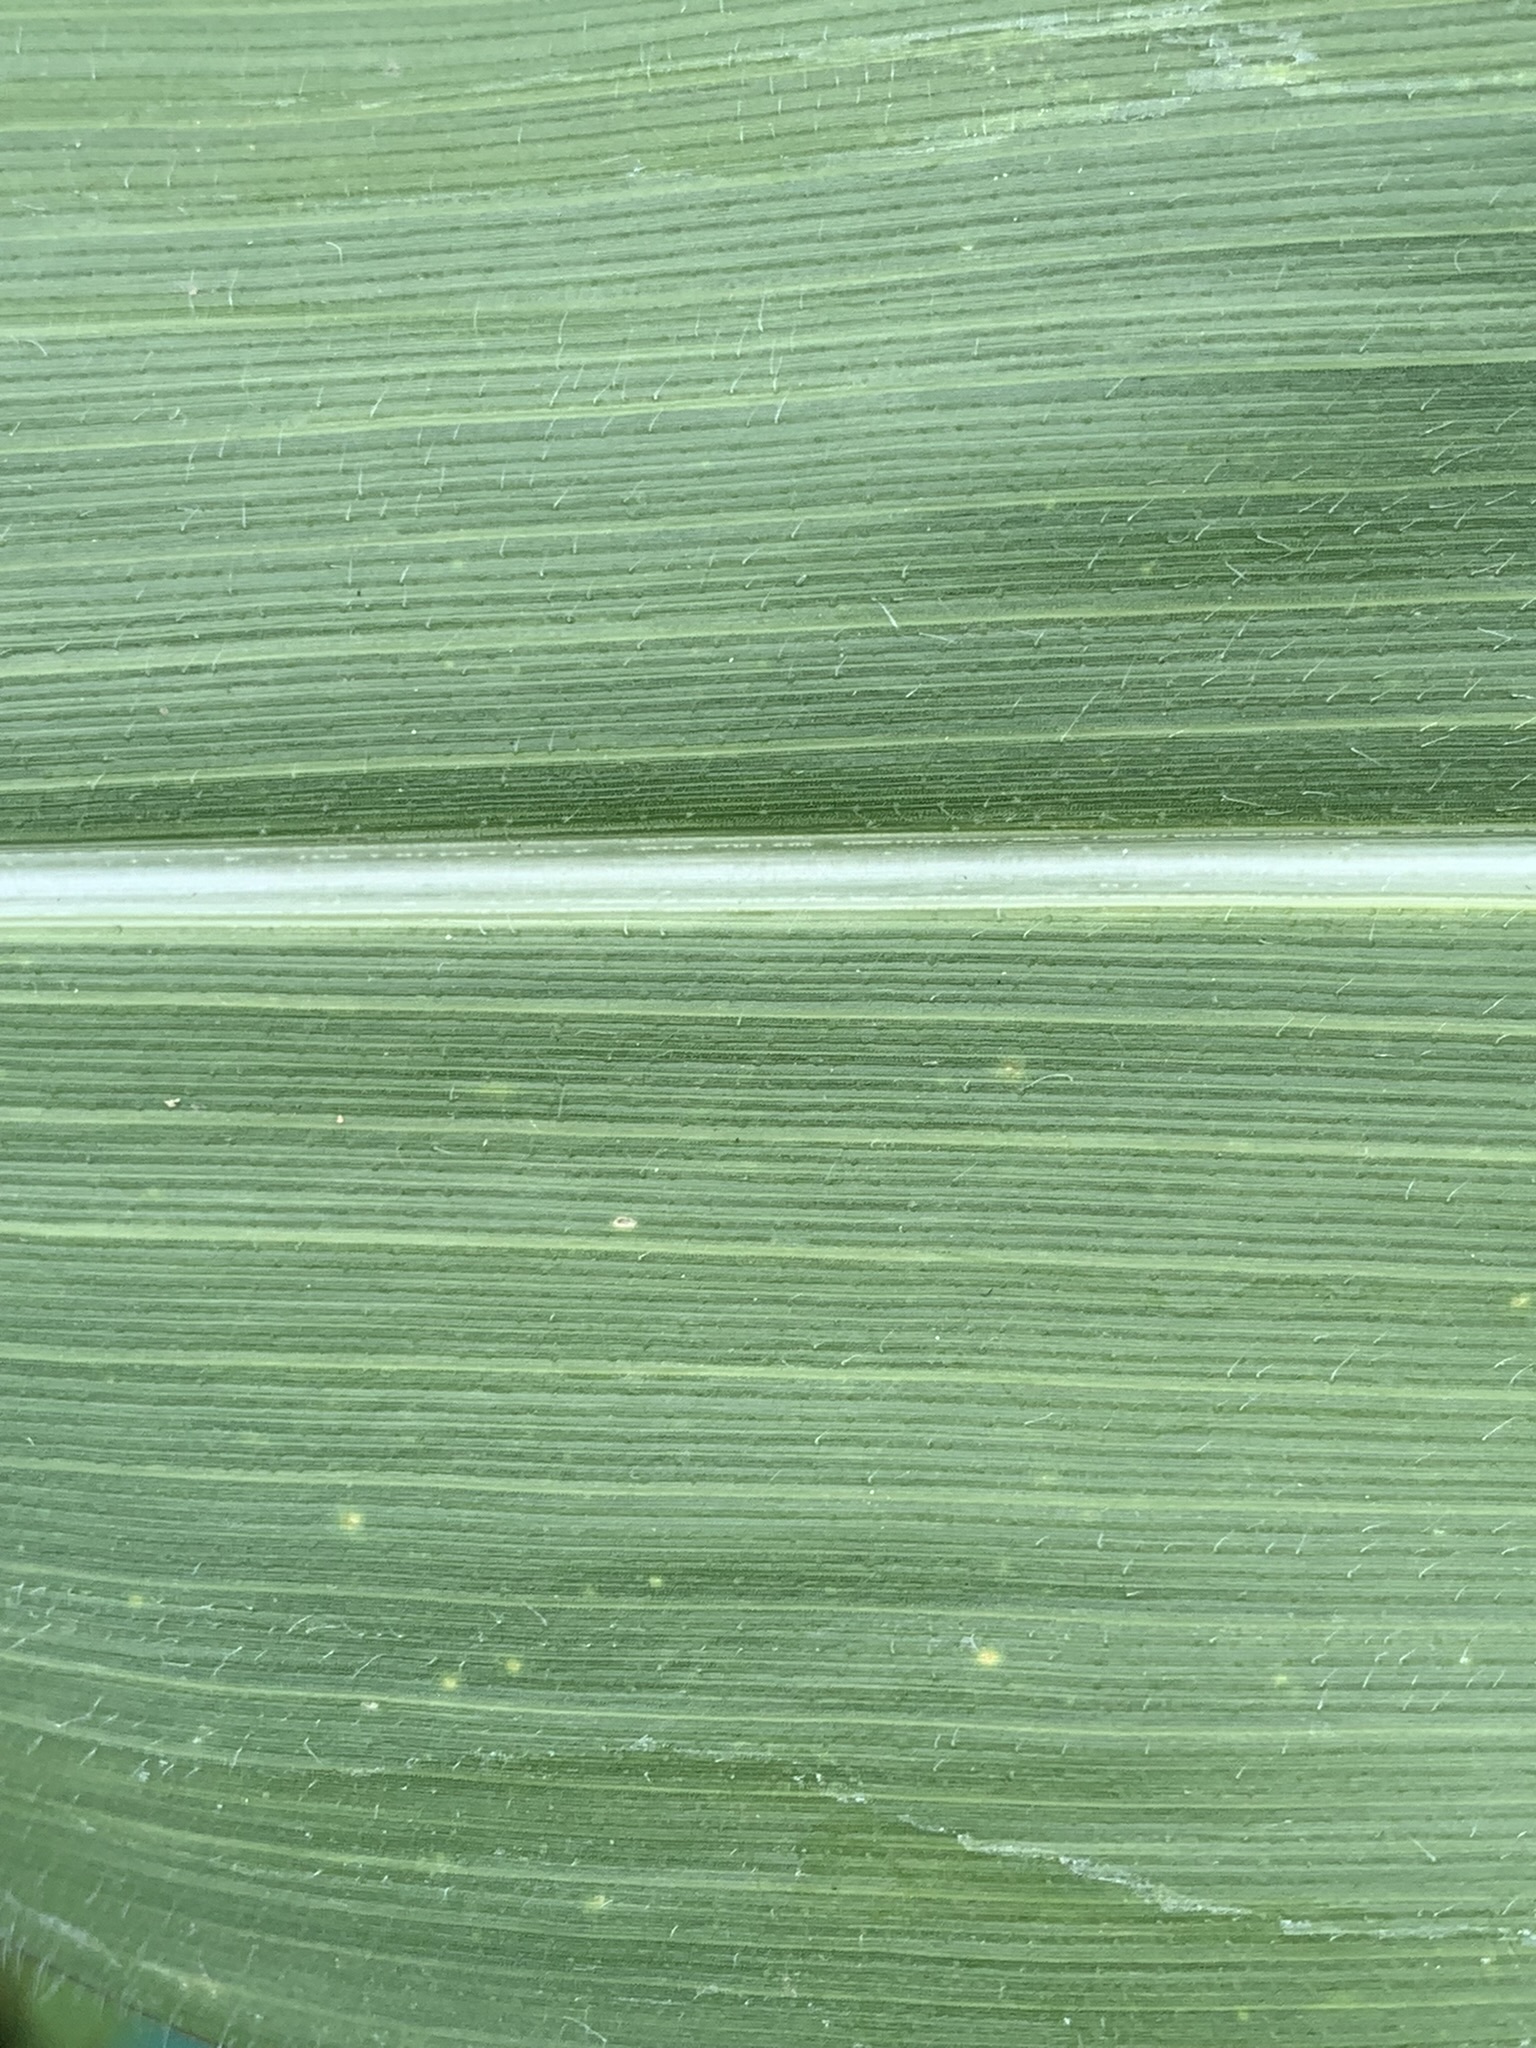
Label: Healthy